United Nations Security Council Resolution 1631

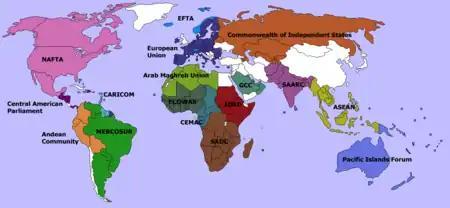
International organisations

United Nations Security Council resolution 1631, adopted unanimously on 17 October 2005, after recalling Chapter VIII of the United Nations Charter, the council addressed co-operation between the United Nations and regional organisations in the maintenance of international peace and security.